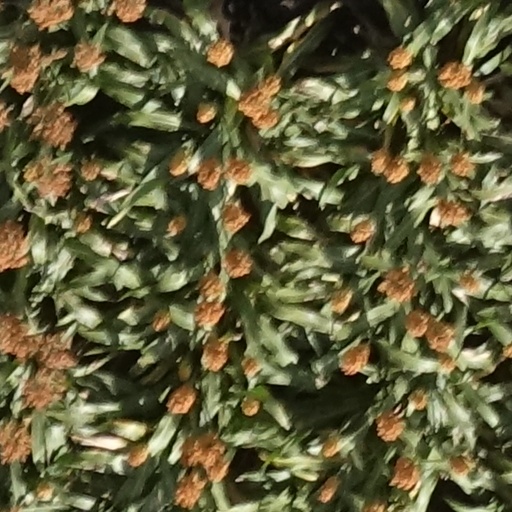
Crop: sorghum